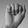
ASL letter: A